Prime Minister of New Zealand

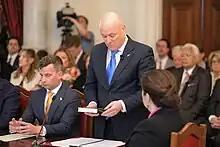
Christopher Luxon reads the oath of allegiance, 27 November 2023

Once appointed and sworn in by the governor-general, the prime minister remains in the post until dismissal, resignation, or death in office. They, like all ministers, hold office "during the pleasure of the Governor-General", so theoretically, the governor-general can dismiss a prime minister at any time; however, convention heavily circumscribes the power to do so. The governor-general retains reserve powers to dismiss a prime minister in certain circumstances, such as those pertaining to a no-confidence motion against the government in the House of Representatives.